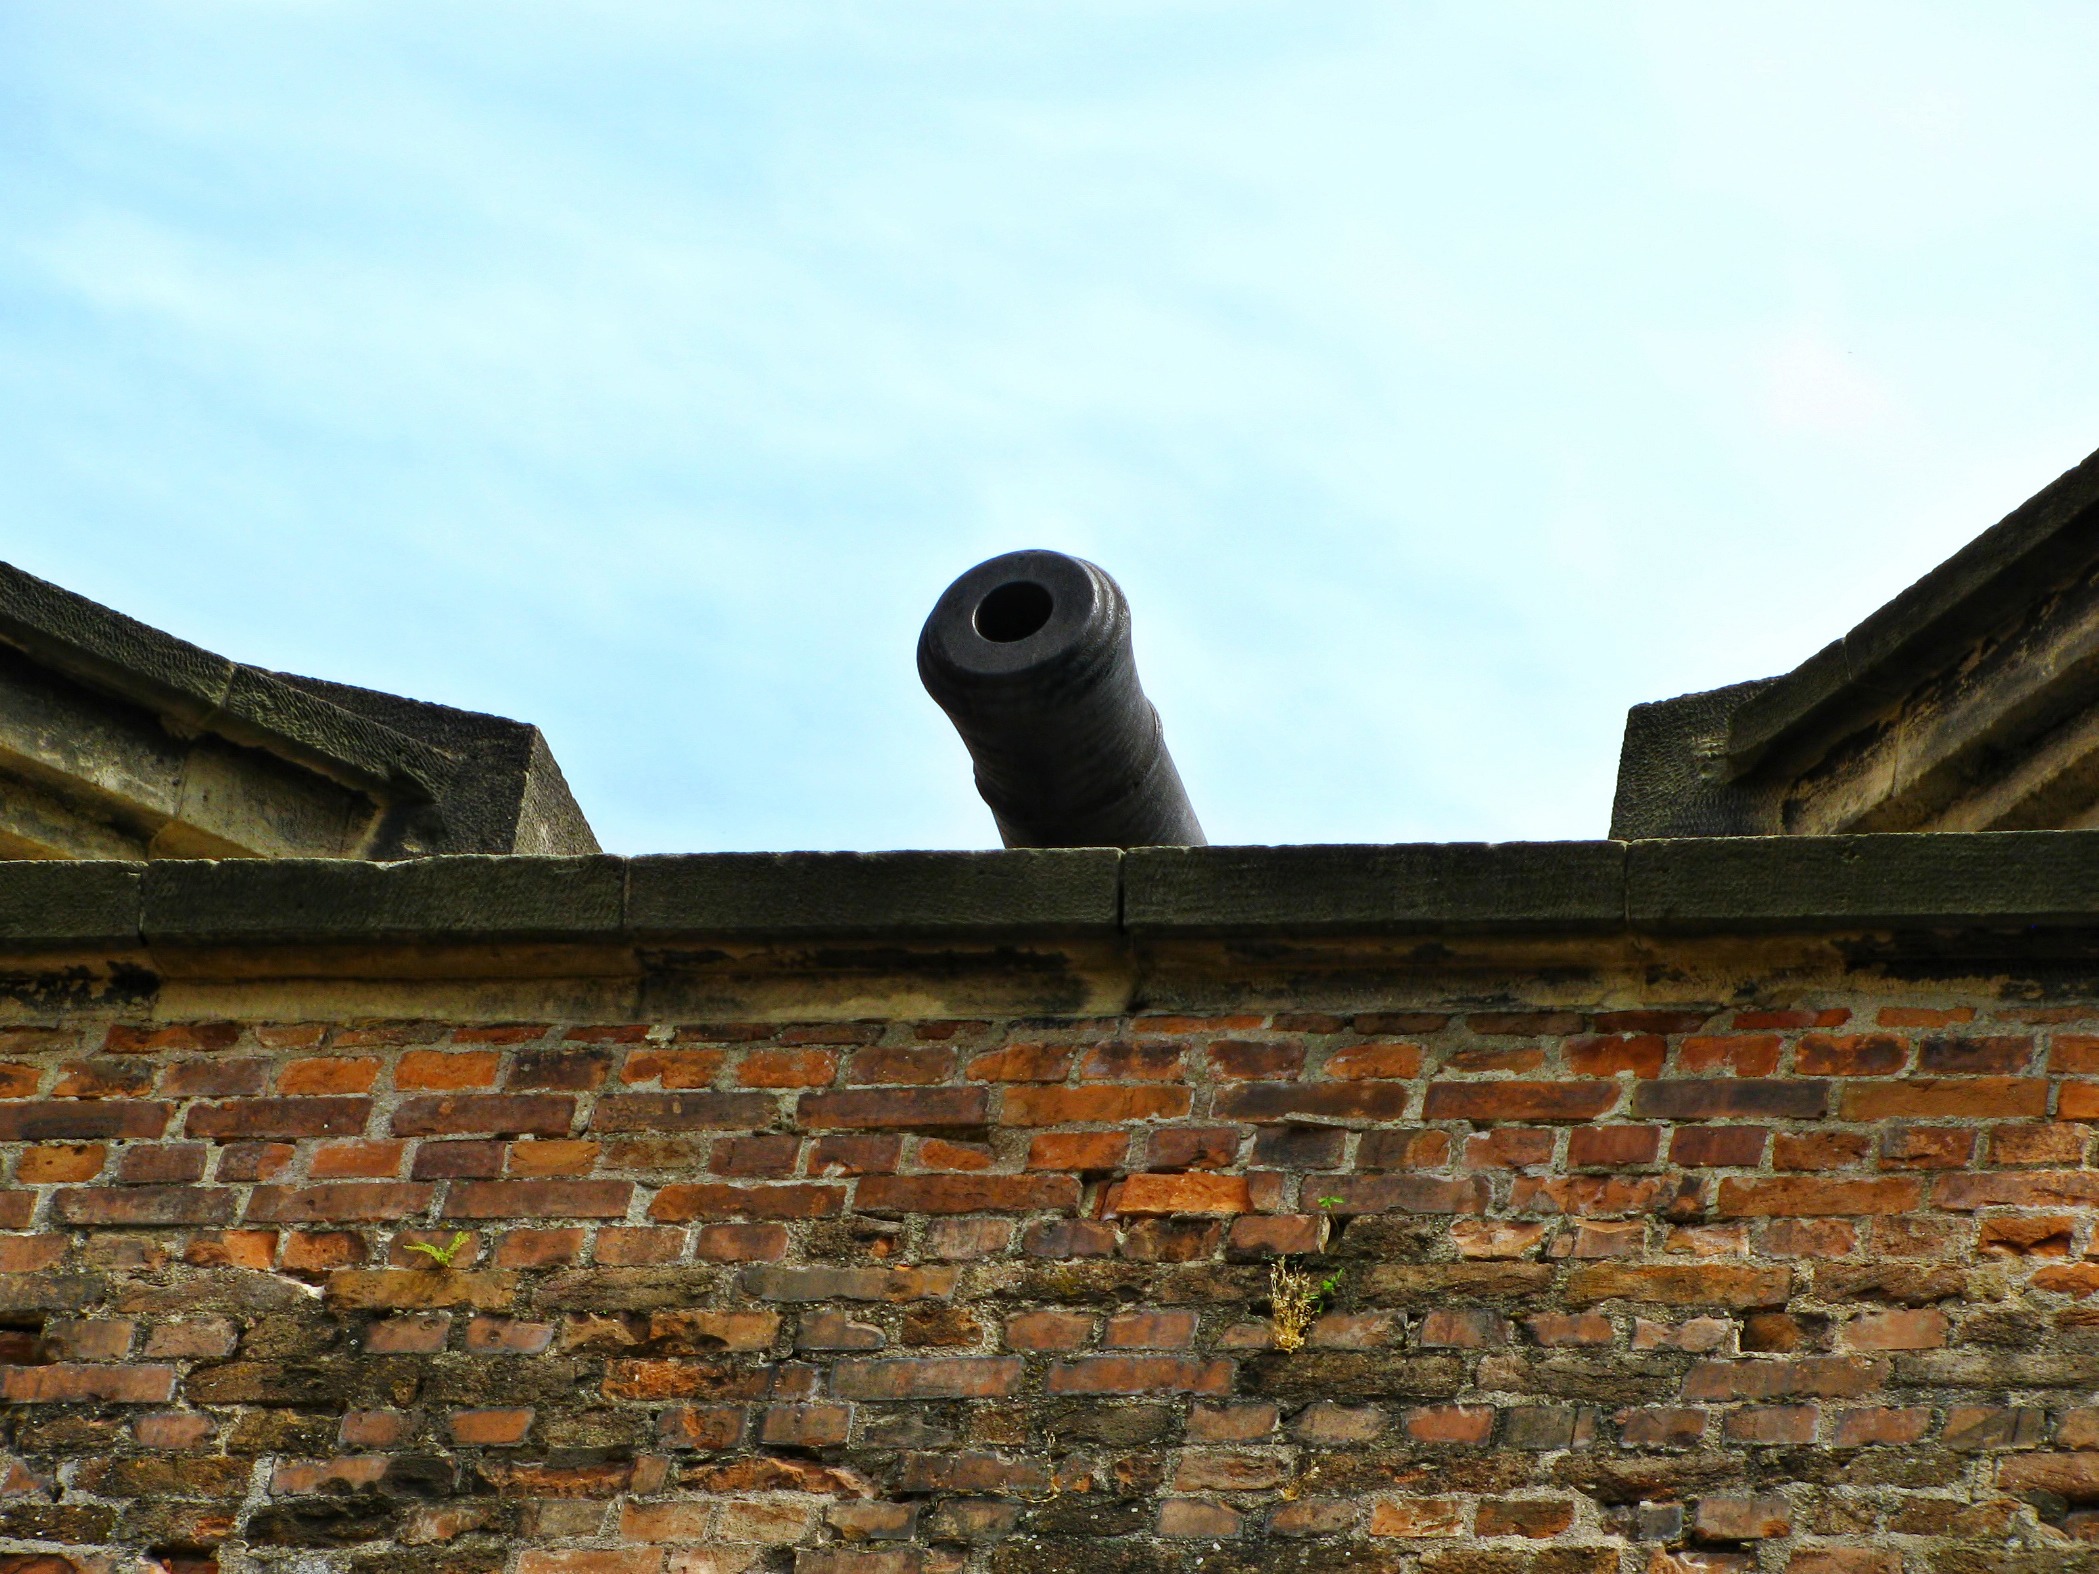
rock, roof, wall, monument, castle, fortress, ruins, bricks, cannon, tourist attraction, middle ages, castle wall, ancient history